Kepler-11f

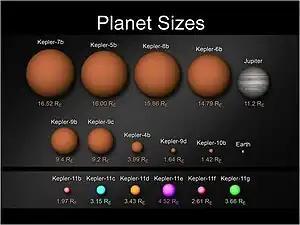
A comparison of the Kepler planets as compared to Earth, Jupiter, and previous Kepler finds. Kepler-11f is in pink at the bottom-right.

Kepler-11f is, at 2.3 times the mass of Earth, the least massive of the six planets discovered in the orbit of Kepler-11, although the planet's mass may range from 1.1 to 4.5, or from approximately that of Earth's mass to that of Kepler-10b, a rather large confidence interval. Its radius is the second smallest of the six planets discovered in the system at 2.61 times the radius of Earth. Kepler-11f has a density of about 0.7 g/cm, comparable to that of the Solar System's least dense planet, Saturn. Kepler-11f is the fifth planet from Kepler-11, orbiting its host star every 46.68876 days at a distance of 0.25 AU. Its orbital eccentricity is unknown. In comparison, Mercury orbits the Sun every 87.97 days at a distance of 0.387 AU. Kepler-11f has an orbital inclination of 89.4°; it can be seen almost edge-on with respect to Earth. Its surface equilibrium temperature is 544 K, over twice the surface equilibrium temperature of Earth and about two-thirds the surface temperature of Venus.